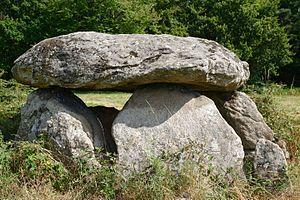
Le dolmen de Boisseyre, dit aussi de la Pierre Couverte, à Ambert (Puy-de-Dôme).